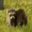
Label: raccoon